Titti Schultz

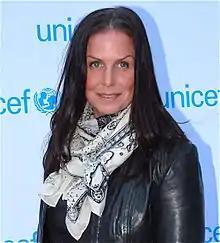
Titti Schultz (2017)

Titti Maria Christina Schultz (born May 25, 1972, in Gävle, Sweden) is a Swedish radio presenter, compere, and moderator. She is currently working as a radio presenter at Swedish Radio's talk show "P4 Extra".